Joža Uprka

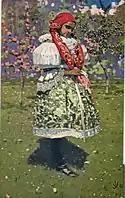
Scarves

Uprka was born to a peasant family. His father was an amateur painter, which inspired Joža and his brother, František, to pursue careers in art. After completing his primary education, he enrolled at the Academy of Fine Arts, Prague, where he studied with František Čermák. After Čermák's death, he transferred to the Academy of Fine Arts, Munich, where he was one of the founders of a Czech student organization called "Škréta" (after Karel Škréta), a group that included Alfons Mucha, Antonín Slavíček, Pavol Socháň and Luděk Marold.